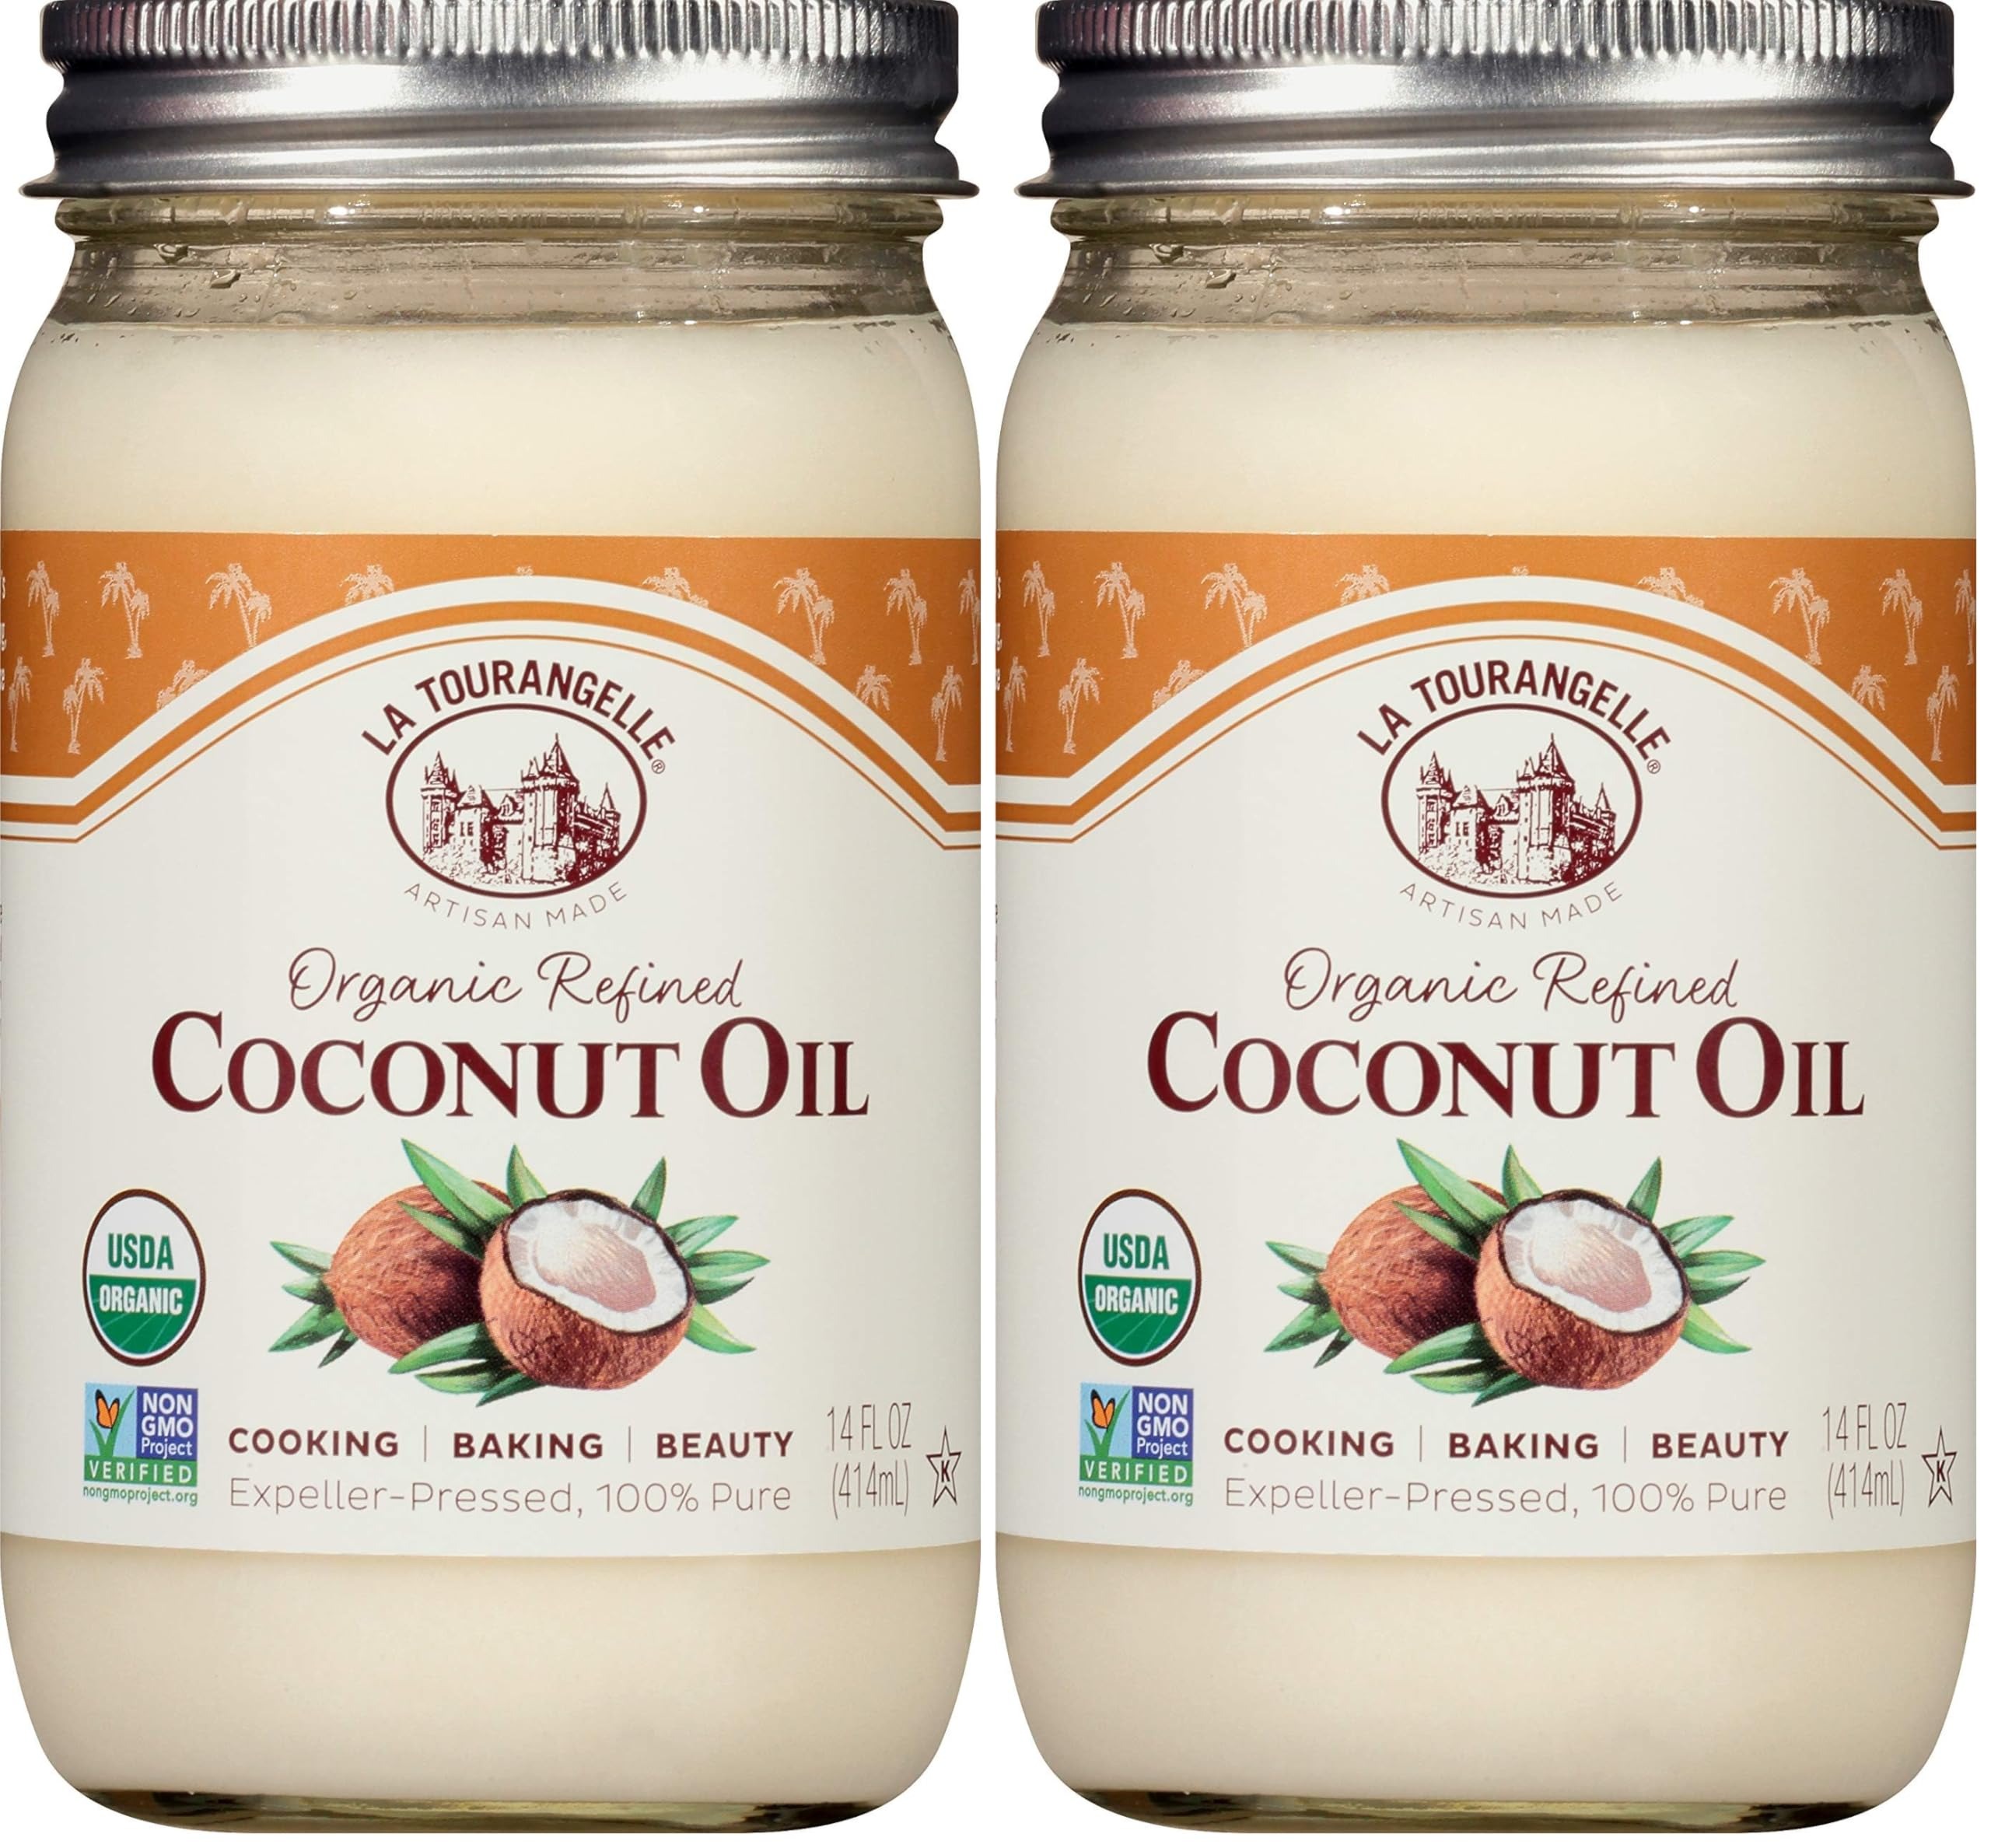
Item Name: La Tourangelle, Organic Refined Coconut Oil, Great for Cooking, Baking, Hair, and Skin Care, 14 fl oz (Pack of 2)
Bullet Point 1: The information below is per-pack only
Bullet Point 2: For Food and Beyond: Our Organic Refined Coconut Oil is truly a unique ingredient with pure fresh coconut taste, beautiful texture and outstanding coconut scent, Cook, bake, dress, fry or moisturize your skin and hair
Bullet Point 3: Quality You can Taste: The mainstay of all La Tourangelle’s natural, artisanal oils is premium taste derived from the best quality ingredients, Add the flavor of La Tourangelle to any meal
Bullet Point 4: Delicious and Versatile: Our oils, dressings and vinaigrettes make it easy to create distinctive dishes for professional chefs, novice cooks, and foodies, Great for salads, meats, pastas and more
Bullet Point 5: Natural and Sustainable: La Tourangelle's natural artisan oils and vinaigrettes provide the perfect touch to make a gourmet breakfast, lunch, or dinner, We strive to make carefully crafted, sustainable products. Expeller-pressed, Non-GMO, and Kosher
Bullet Point 6: Flavors of the World: From Organic Extra Virgin Olive Oil and sustainably produced Grapeseed Oil, to award winning Toasted Sesame Oil, La Tourangelle brings the best oils and flavors from around the world straight to your kitchen
Product Description: We are committed to providing reliable, quality products, which offer great value for money. Our aim is to ensure all of our high-quality products meet the expectations of our customers.
Value: 28.0
Unit: Fl Oz

Price: 8.365